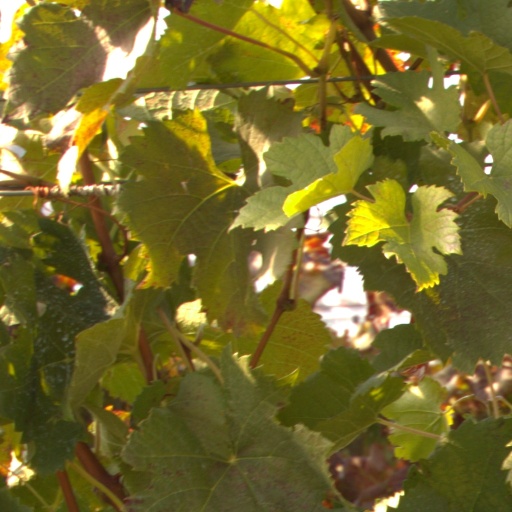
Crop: grape